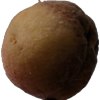
Label: peach